Ba'athist Syria

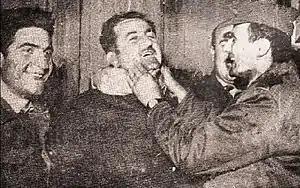
Neo-Ba'athist military officers celebrating the downfall of the Second Syrian Republic after seizing power from its last democratically elected president Nazim al-Qudsi in 1963.

After the 1961 coup that terminated the political union between Egypt and Syria, the instability which followed eventually culminated in the 8 March 1963 Ba'athist coup. The takeover was engineered by members of the Arab Socialist Ba'ath Party, led by Michel Aflaq and Salah al-Din al-Bitar. The new Syrian cabinet was dominated by Ba'ath members.